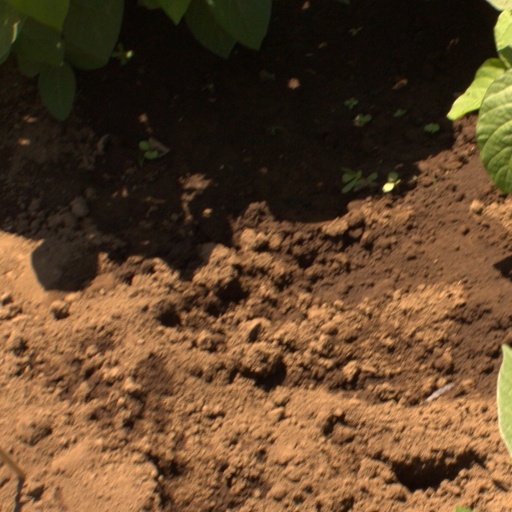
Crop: soybean